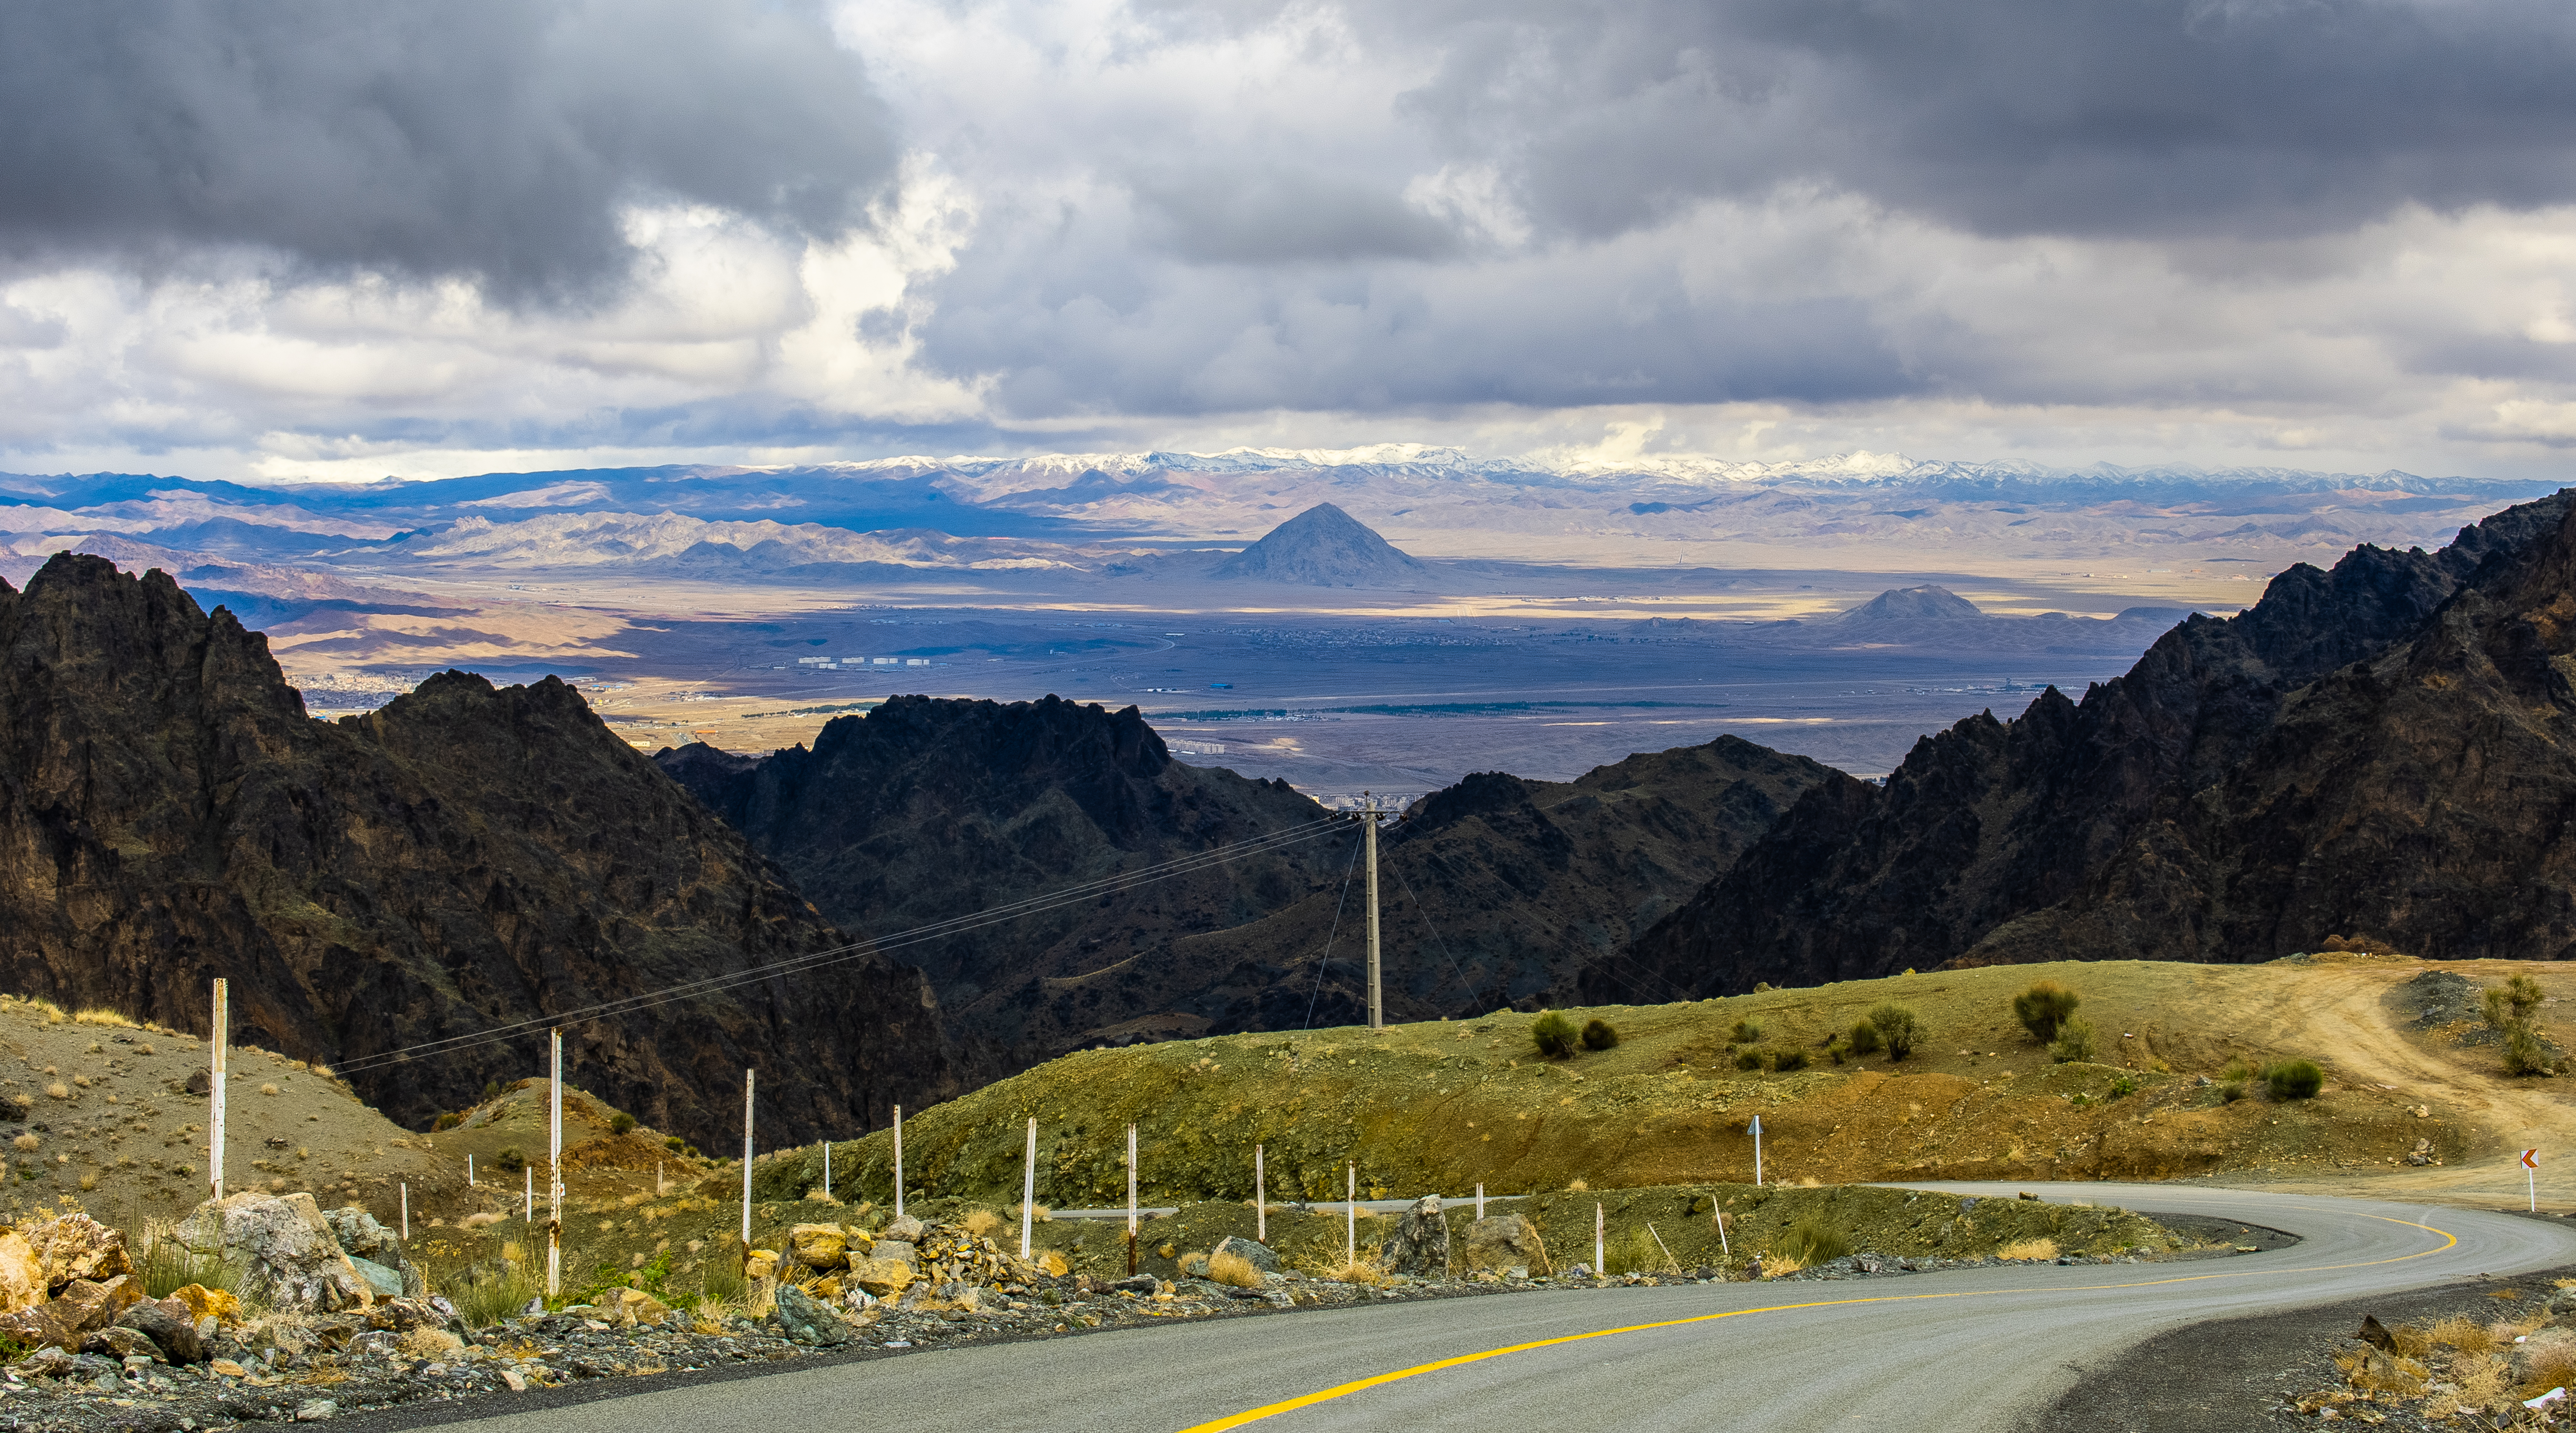
natural, mountainous landforms, highland, mountain, road, sky, mountain range, nature, natural landscape, cloud, mountain pass, wilderness, highway, yellow, ridge, hill, asphalt, valley, infrastructure, road surface, fell, hill station, alps, landscape, national park, tree, road trip, thoroughfare, geology, rural area, massif, cumulus, terrain, vacation, mount scenery, meteorological phenomenon, nonbuilding structure, tourism